Caruthersville Bridge

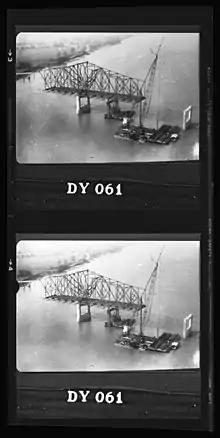
View of construction of the Bridge

The bridge was first proposed in the early 1940s. A committee was created by both state legislatures to study the possibility of constructing the bridge in 1949. The site was chosen by the commission on November 18, 1952, which was subsequently approved by the Army Corps of Engineers on August 20, 1953. Construction of the bridge began in March 1969. The bridge cost and was opened on December 1, 1976, in a ceremony by Missouri Governor Kit Bond and Tennessee Governor Ray Blanton. It is the only bridge to cross the Mississippi River between Cairo, Illinois and Memphis, Tennessee, though the Dorena–Hickman Ferry also crosses the Mississippi in this area. It is also the only bridge to connect the states of Missouri and Tennessee directly. Interstate 155 connects Dyersburg, Tennessee (and the proposed Interstate 69) with Interstate 55 near Caruthersville, Missouri and Hayti, Missouri. U.S. Route 412, when created in 1982, was routed across the bridge.